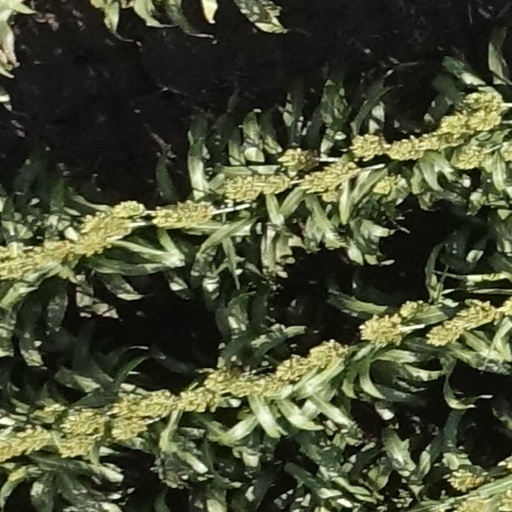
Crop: sorghum